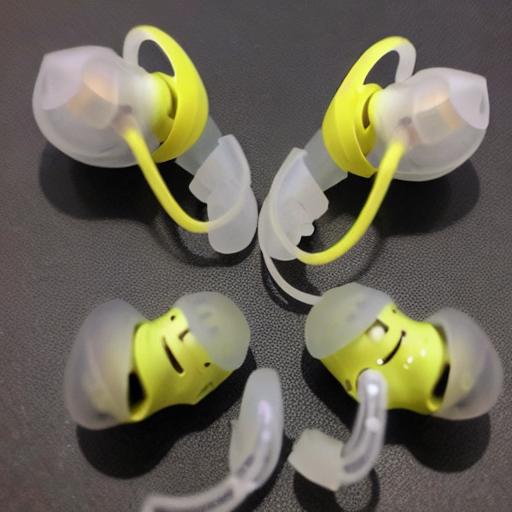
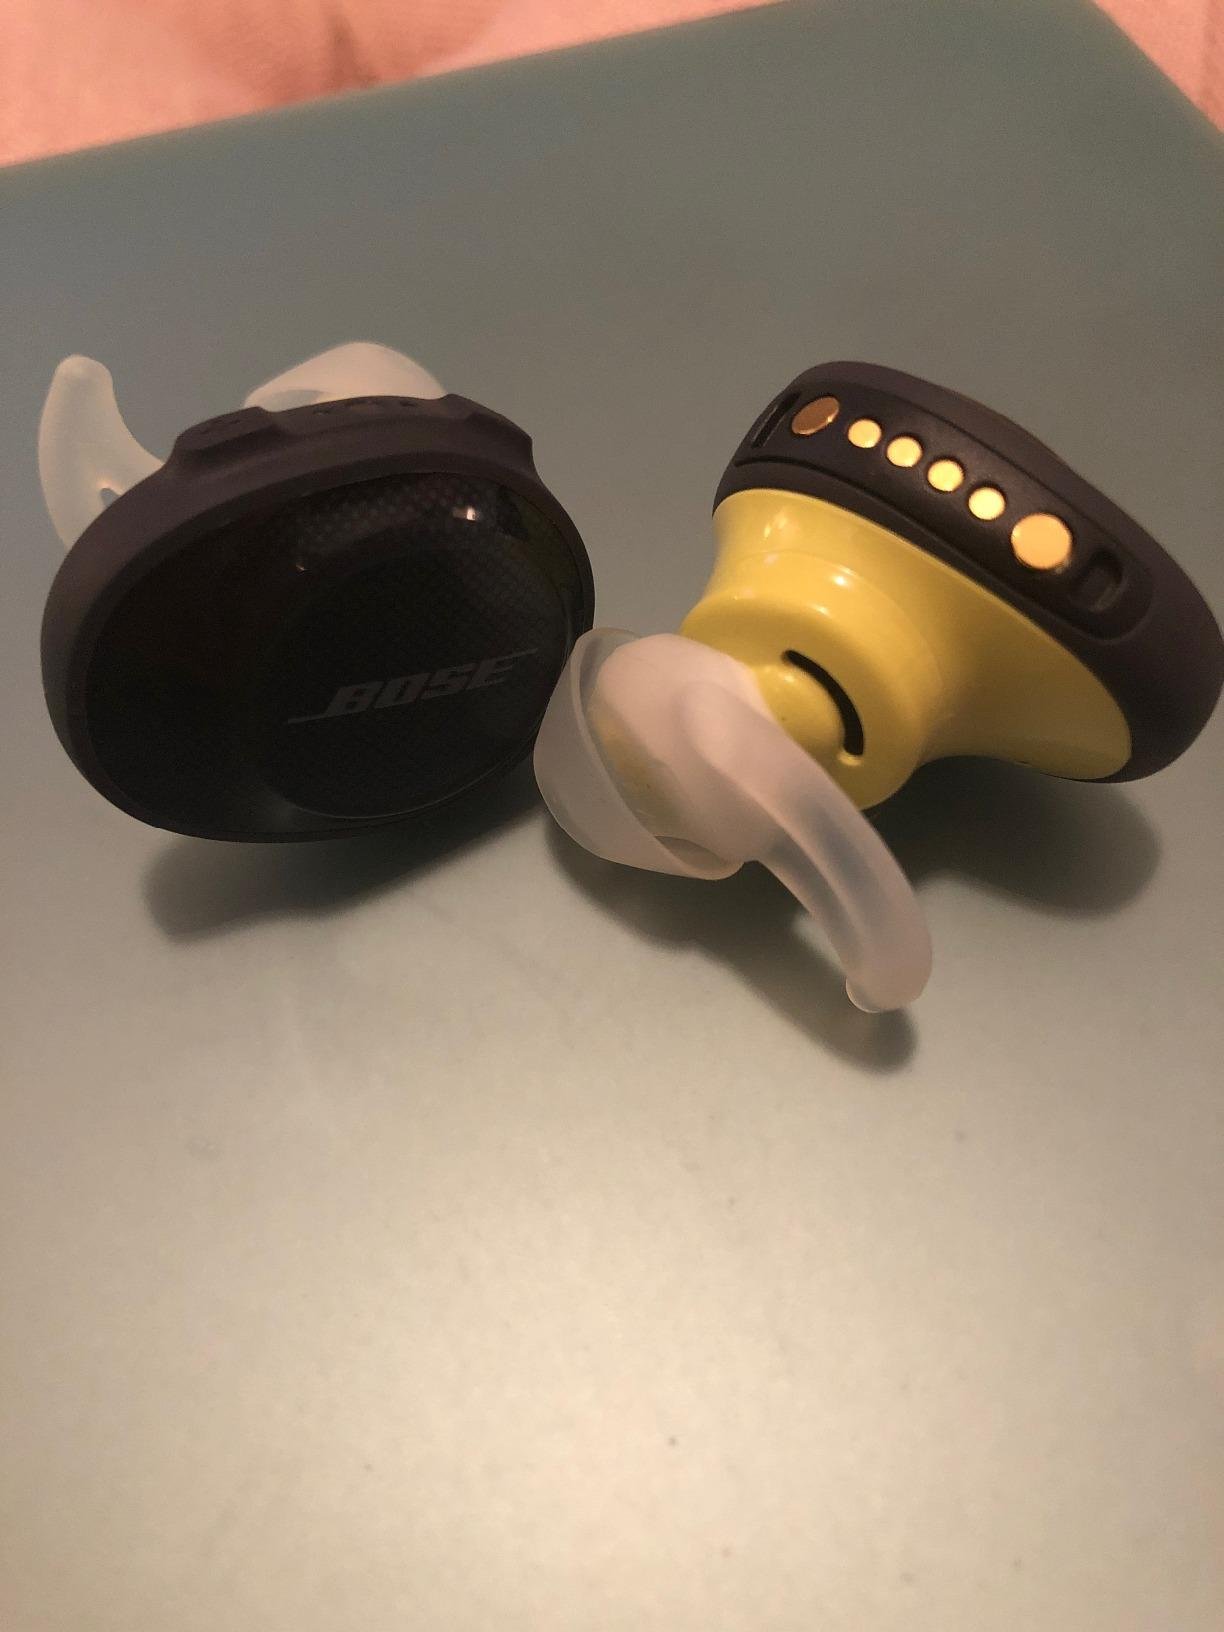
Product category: earbuds
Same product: no